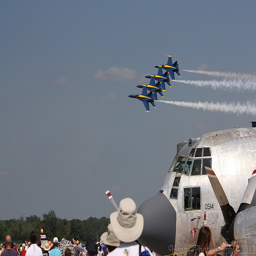
Four jets are flying at an air show.
People are watching a group of jets in the air.
Four planes flying in formation for an airshow.
Jets flying in unison during an air show.
A crowd watches as fighter jets fly overhead.